Engandiyur

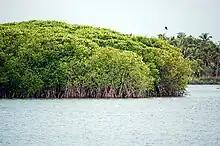
Mangrove chettuva

Salt water intrusion is a concern in this region, as it seeps into farming lands and household water resources in the Summer season. Proper maintaining of Meenkadav Bund, Enamakkal bund, which is the main check dam of the village is suggested to reduce this problem.